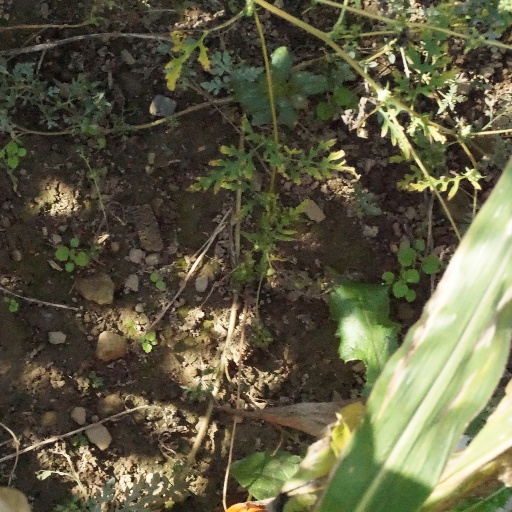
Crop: maize; corn